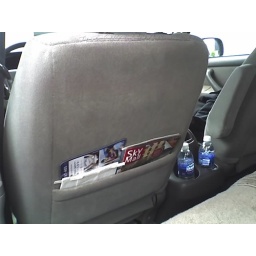
I always thought the back of the seats in my truck looked like airline seats.